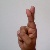
The image shows a hand gesture representing the letter 'R' in Indian Sign Language.